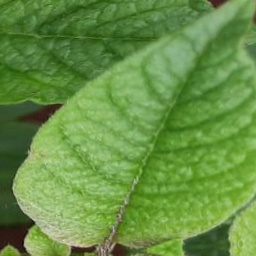
Etiqueta: Sana